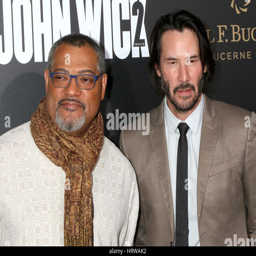
los angeles premiere held featuring : person